Views on masturbation in the Church of Jesus Christ of Latter-day Saints

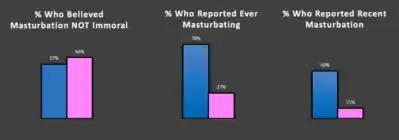
A study of thousands of university students by BYU sociology professor Wilford E. Smith spanning 1950-1972 found these statistics for male (blue) and female (pink) Mormon subjects who reported consistent LDS church attendance.

Based on the surveys of LDS students and married women spanning 1950 to 1995 along with a 2001 survey of 55 active LDS individuals, the summary in Mallan and Bullough's 2005 review stated the data indicate "a majority of Mormon Church member’s attitudes and behavior are at odds with the modern church policy of [masturbation] abstinence." Self-reported masturbation rates, in opposition to church leaders' teachings, were somewhat lower in a 2019 survey, and the survey did not ask participants on whether they believed masturbation to be immoral. Mallan and Bullough's 2005 review also stated the mandatory confessional confessional process of worthiness interviews in the church appears to increase the potential for psychosexual shame among members.